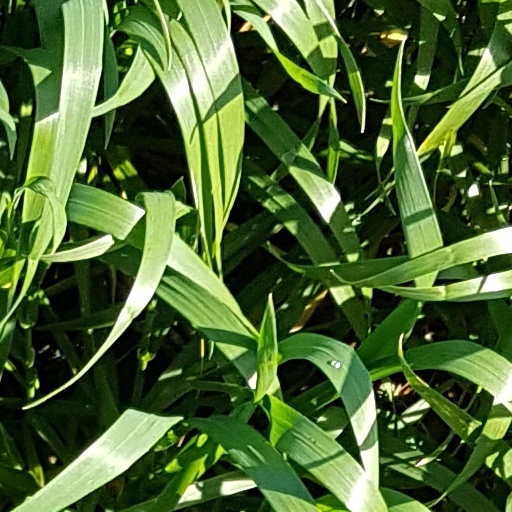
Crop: wheat